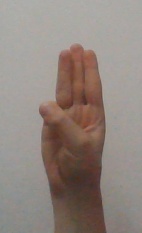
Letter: thaa